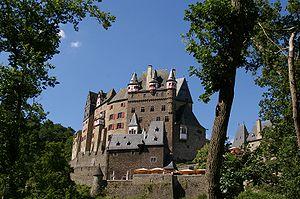
Le château d'Elzt
Le château d'Eltz est un château médiéval niché dans les collines bordant la vallée de la Moselle, en Allemagne. Il est construit sur un promontoire rocheux surplombant la rivière Elzbach, dans le massif de l'Eifel.